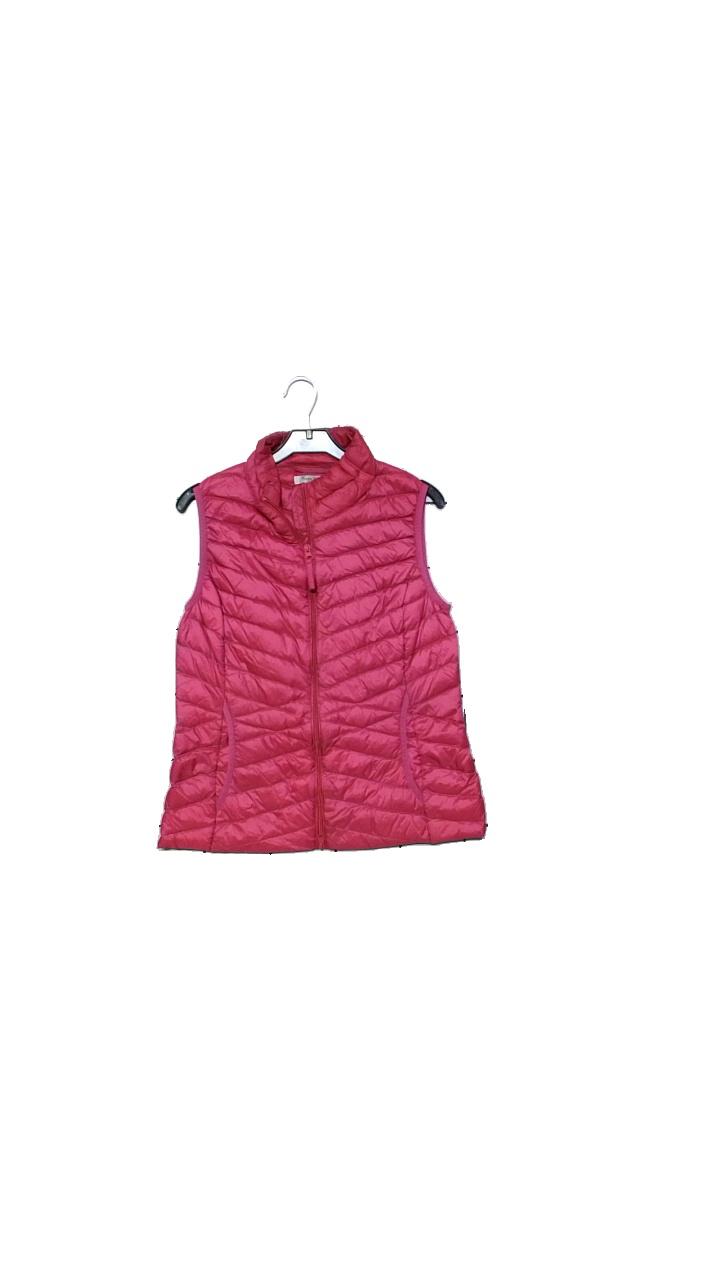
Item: Vest (Ladies)
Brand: Betty Barkley
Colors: Pink
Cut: Regular
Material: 100%Polyamid
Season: Winter
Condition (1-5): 3
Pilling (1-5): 4
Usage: Reuse
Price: <50